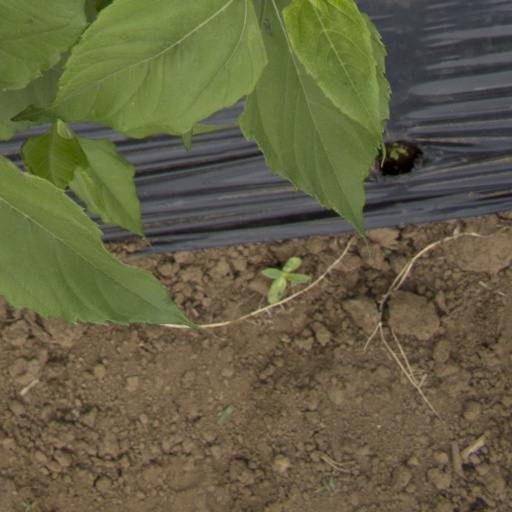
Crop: Jerusalem artichoke